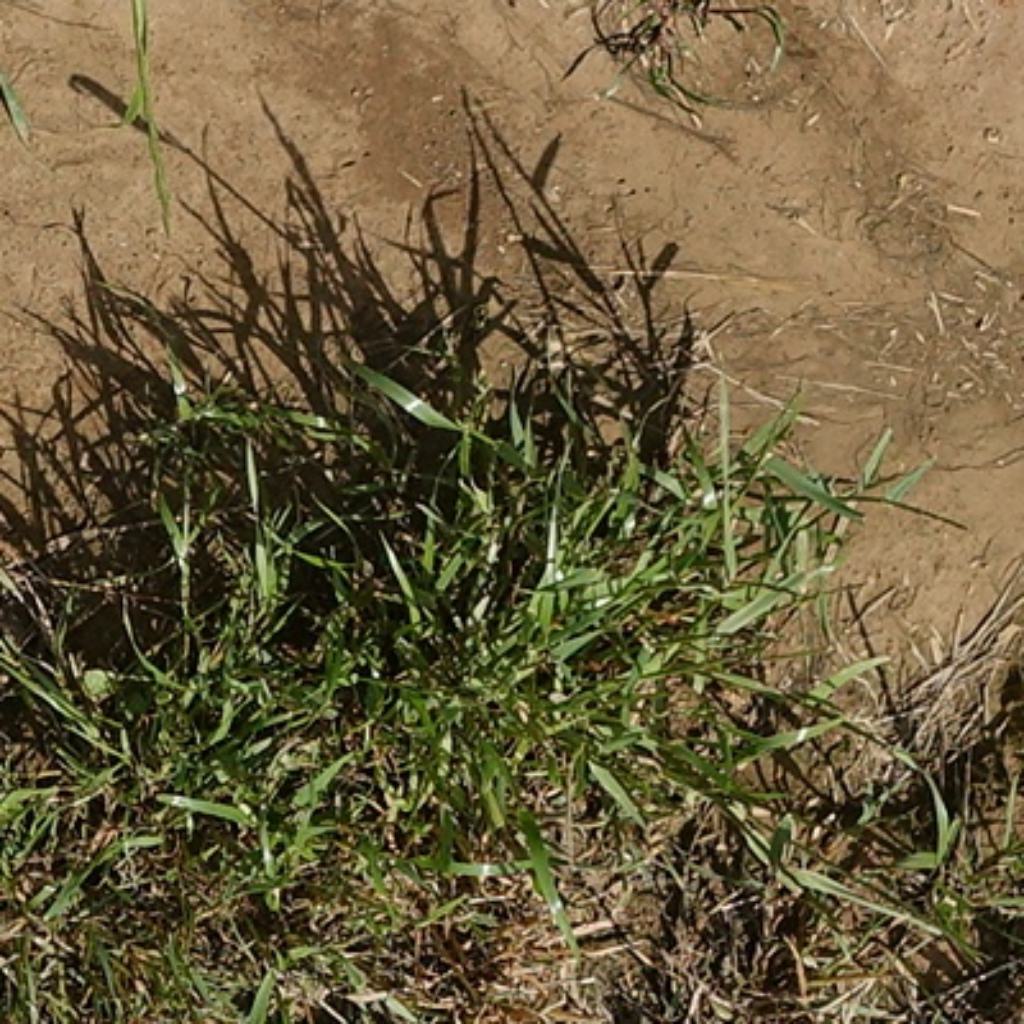
Country: France
Location: VLB
Wheat development stage: Filling